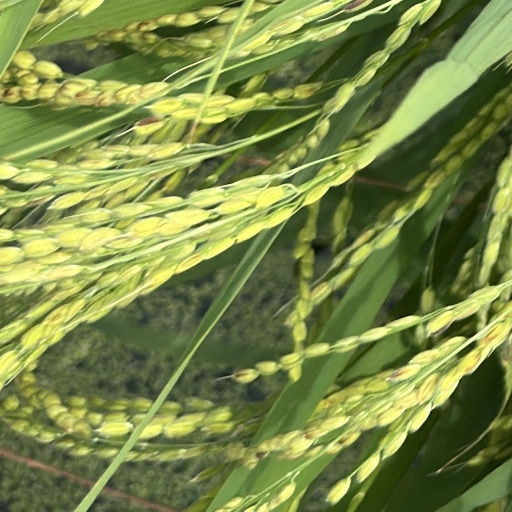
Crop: rice